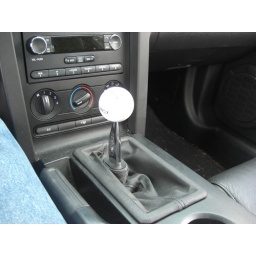
New shifter in place. Not sure if I like the white shifter ball, may order a black one next week.